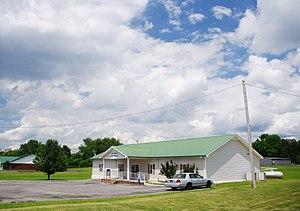
Skyline est une municipalité américaine située dans le comté de Jackson en Alabama.